Albert G. Lawrence

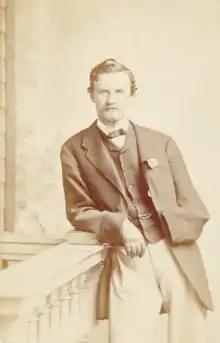
Gen. Albert Gallatin Lawrence, ca. 1865

Lawrence was born on April 14, 1836, in New York City. He was the son of Esther Rogers Gracie (1801–1857) and William Beach Lawrence (1800–1881), who served as lieutenant governor, and acting Governor, of Rhode Island.